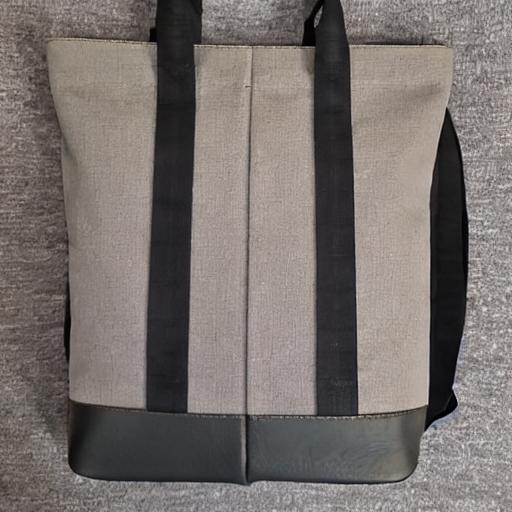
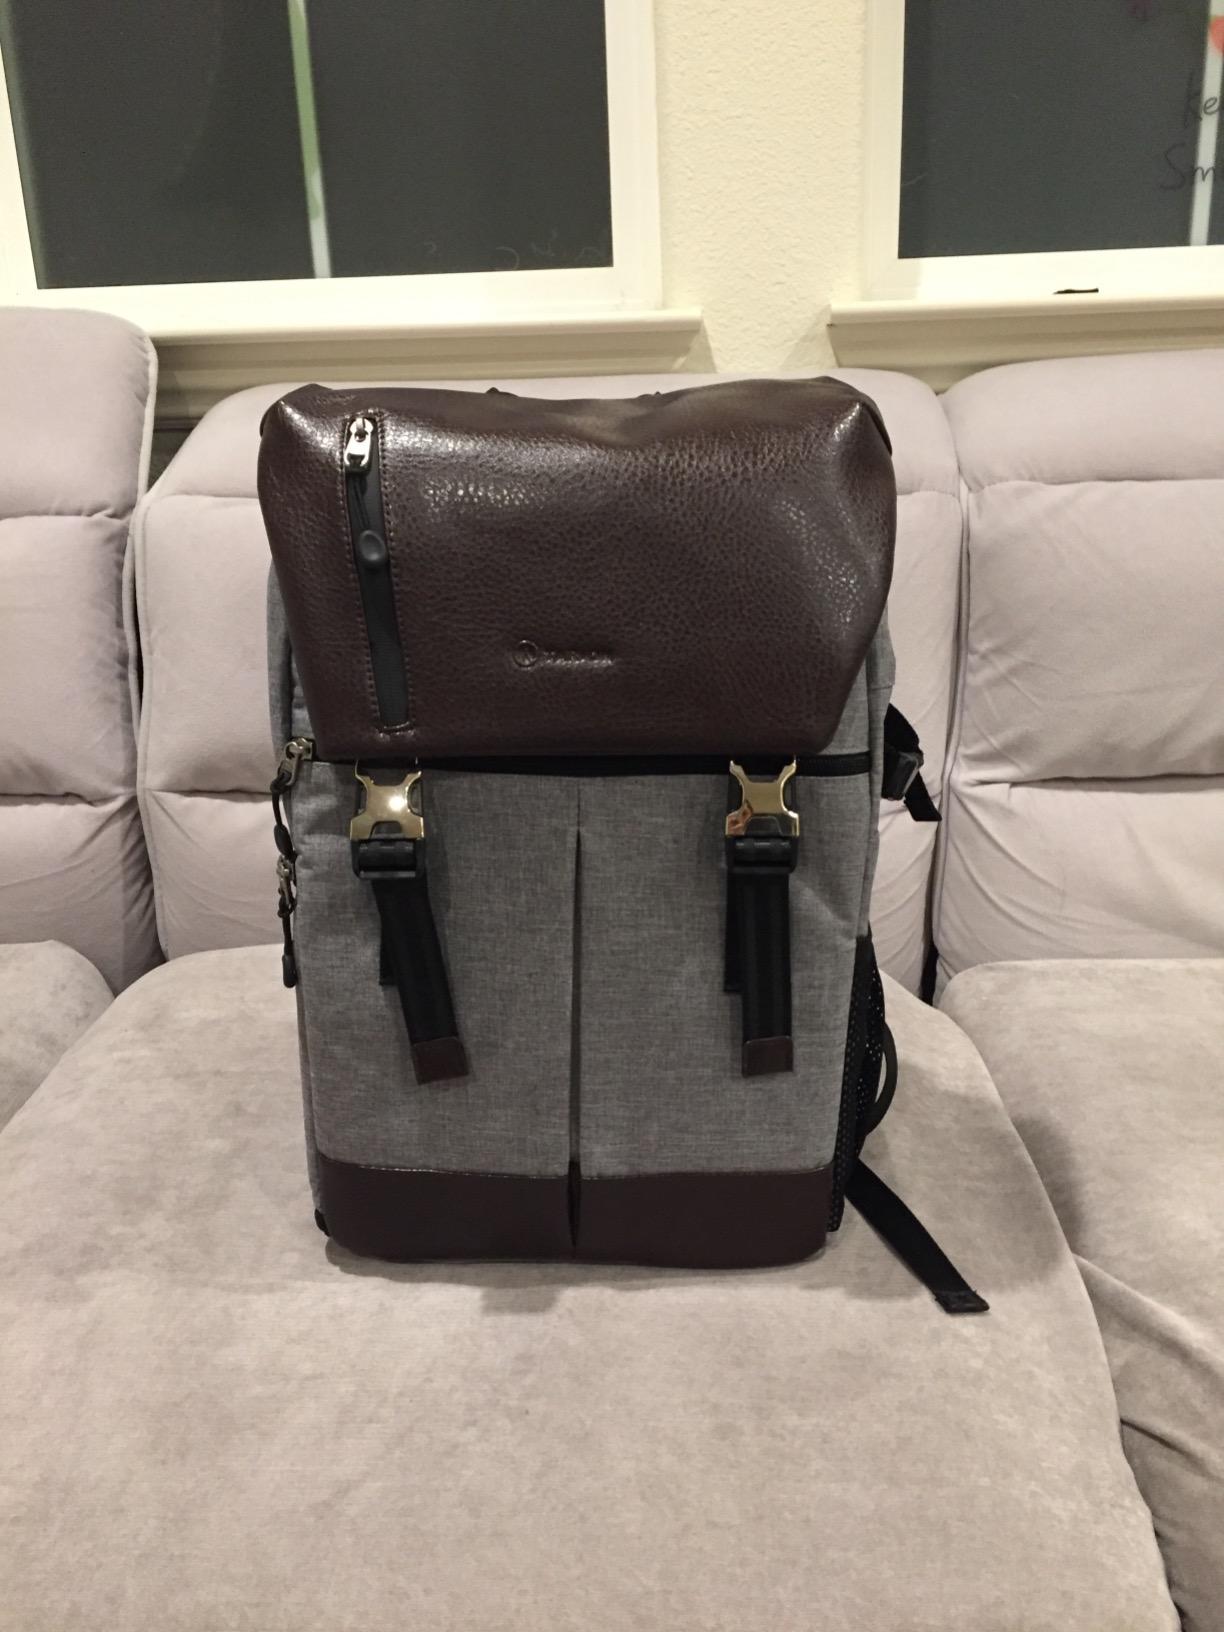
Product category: bag
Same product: no